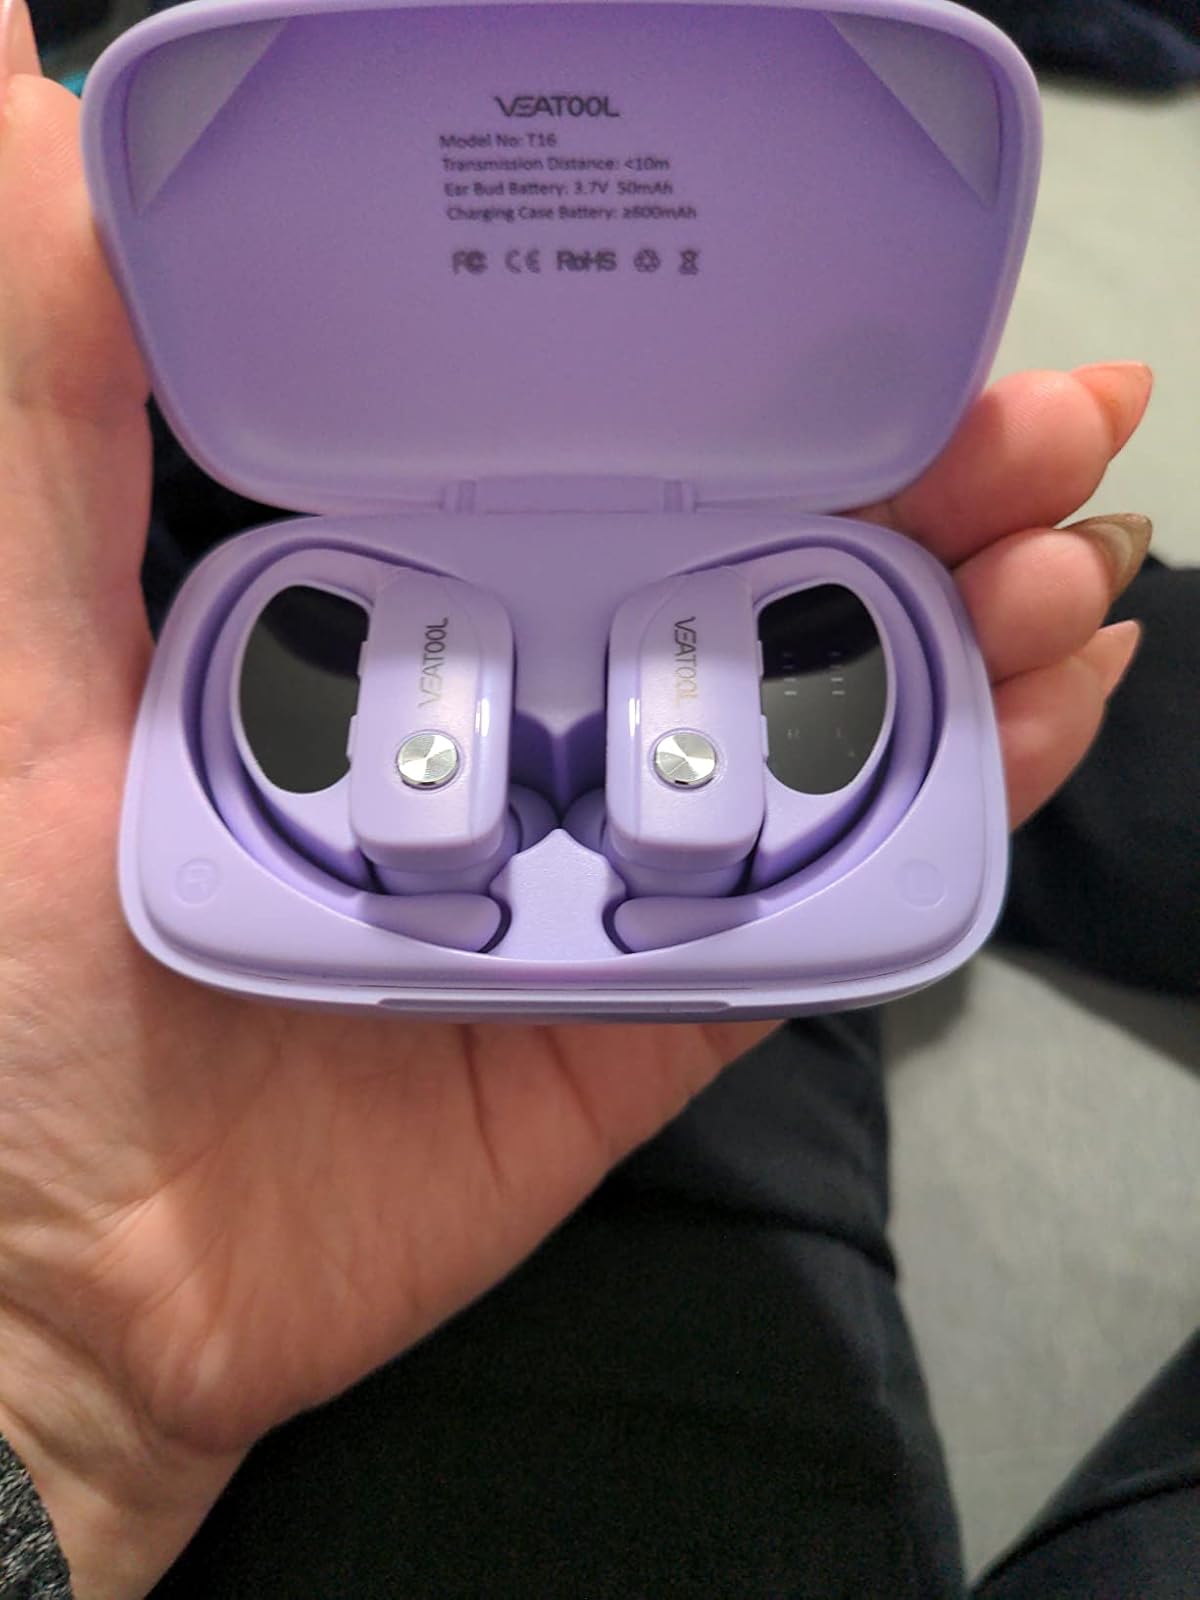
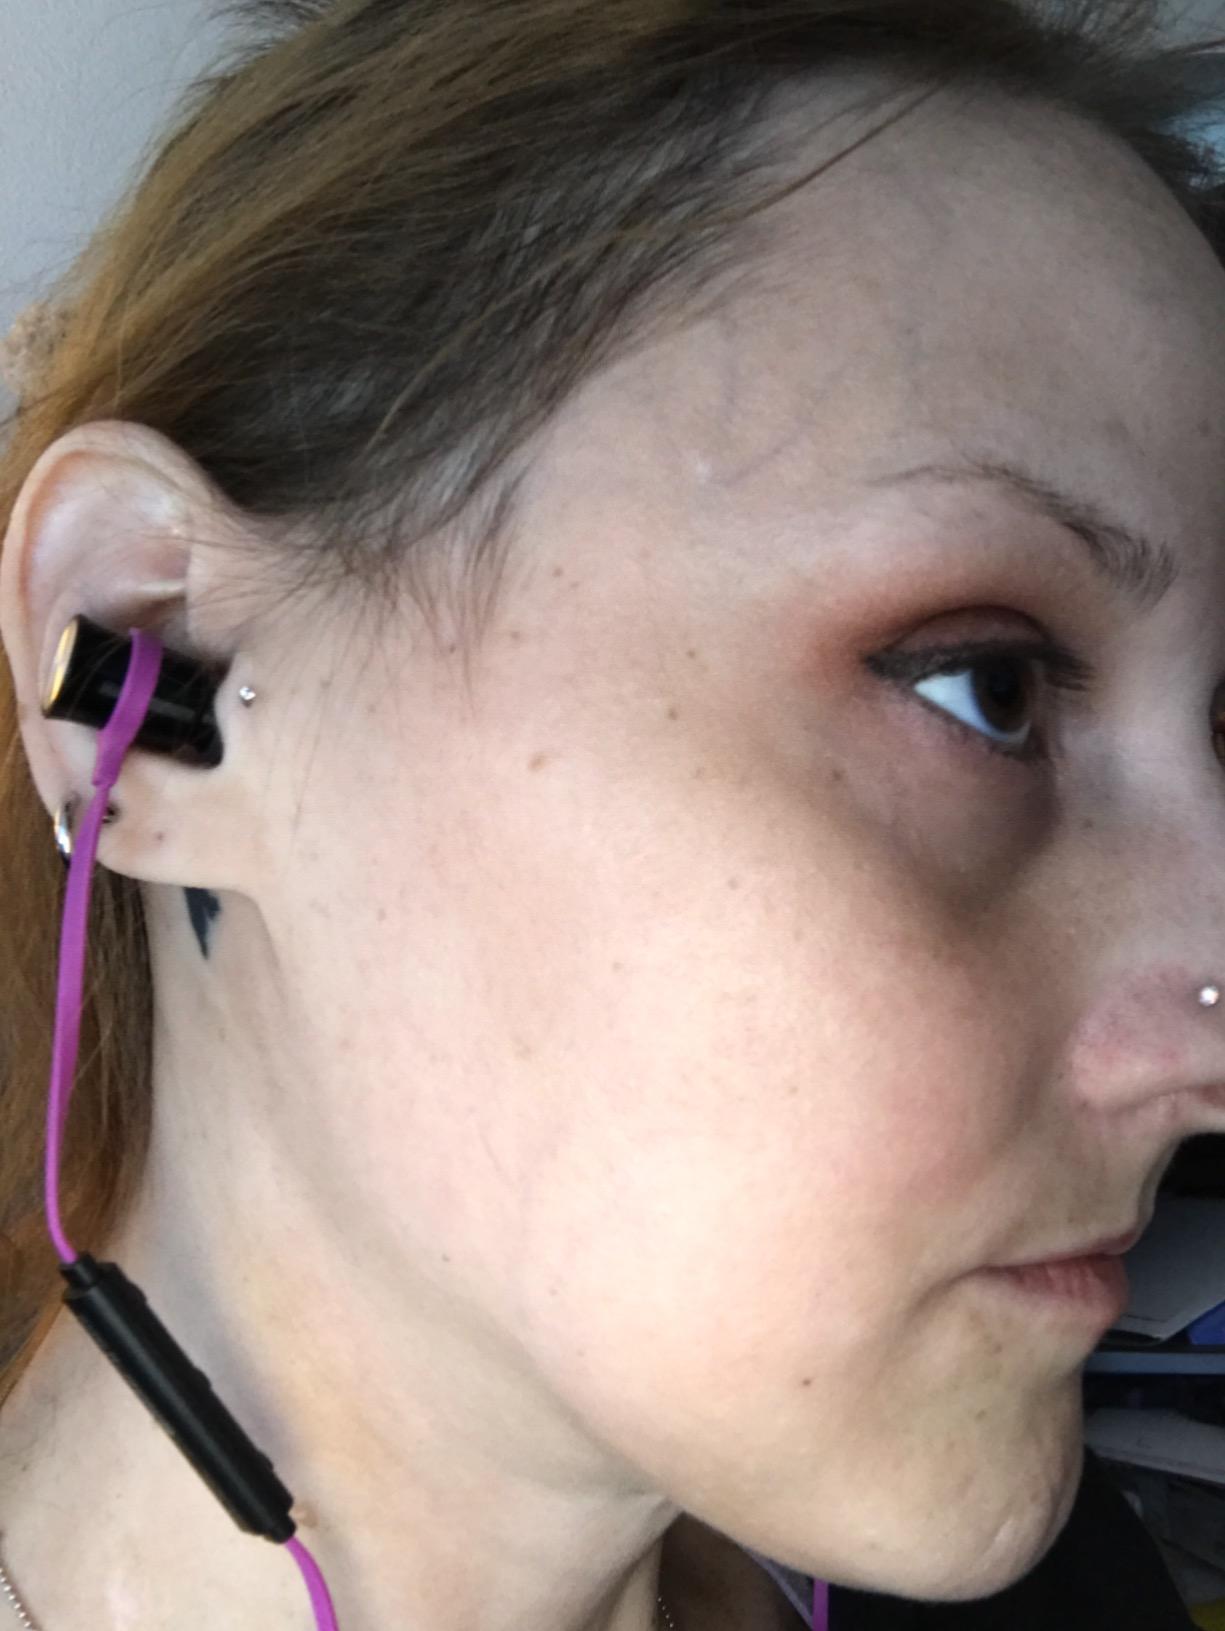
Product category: earbuds
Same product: no